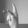
ASL letter: K